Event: Nepal Earthquake
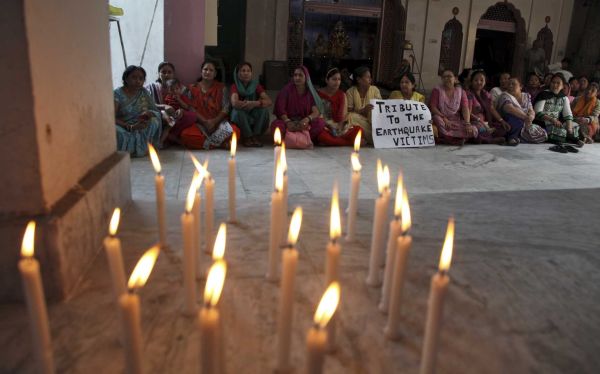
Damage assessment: no_damage